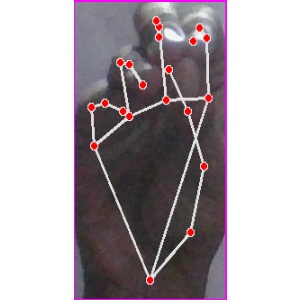
अक्षर: ङ